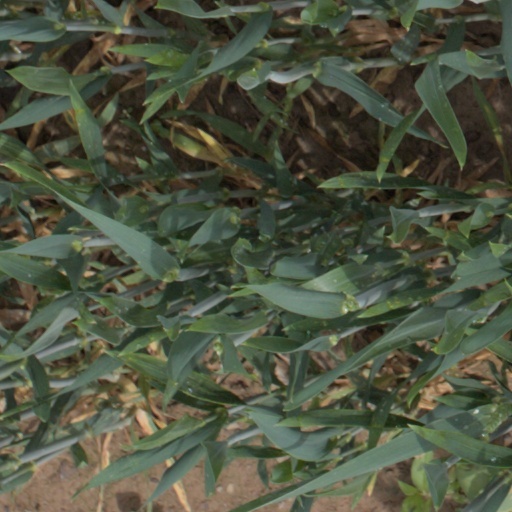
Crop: wheat